Robert Bloomfield

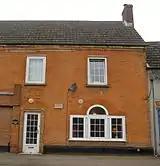
Robert Bloomfield House in Shefford, Bedfordshire, where the poet died in 1823

While this success helped to reduce his poverty for a while, it also took him away from his work. As a result, the Duke of Grafton, who lived at Euston Hall near the village of Bloomfield's birth, settled on him a small annuity of £15 and used influence to gain him employment in the Seal Office to the King's Bench Court and then at Somerset House, although he did not work for long at either. Meanwhile, Bloomfield's reputation was increased by the appearance of his "Rural Tales" (1802), several poems of which were set to music by his brother Isaac. Another of them, "The Miller's Maid", was turned into an opera in 1804 by John Davy (1763–1824) and formed the basis for a two-act melodrama by John Faucit Saville in 1821. Other publications by Bloomfield included "Good Tidings" (in praise of inoculation at the instigation of Edward Jenner, 1804); "Wild Flowers or Pastoral and Local Poetry" (1806); and "The Banks of the Wye" (a poetic journal of a walking tour taken in the footsteps of Wordsworth, 1811).